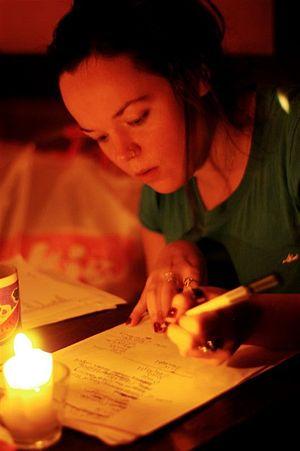
Allison Crowe est une chanteuse, auteur-compositrice, guitariste et pianiste canadienne.